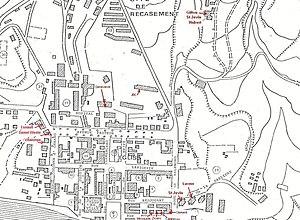
Plan de la Cité Justice à Thénia